Ki Tissa

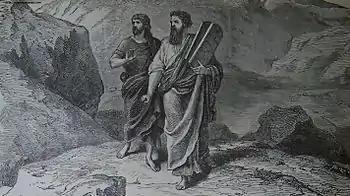
Moses and Joshua Bearing the Law (illustration from the 1890 Holman Bible)

Rav Judah taught in the name of Rav that as Moses was dying, Joshua quoted back to Moses the report of Exodus 33:11 about how Joshua stood by the side of Moses all the time. Rav Judah reported in the name of Rav that when Moses was dying, he invited Joshua to ask him about any doubts that Joshua might have. Joshua replied by asking Moses whether Joshua had ever left Moses for an hour and gone elsewhere. Joshua asked Moses whether Moses had not written in Exodus 33:11, "The Lord would speak to Moses face to face, as one man speaks to another. . . . But his servant Joshua the son of Nun departed not out of the Tabernacle." Joshua's words wounded Moses, and immediately the strength of Moses waned, and Joshua forgot 300 laws, and 700 doubts concerning laws arose in Joshua's mind. The Israelites then arose to kill Joshua (unless he could resolve these doubts). God then told Joshua that it was not possible to tell him the answers (for, as Deuteronomy 30:11–12 tells, the Torah is not in Heaven). Instead, God then directed Joshua to occupy the Israelites' attention in war, as Joshua 1:1–2 reports.